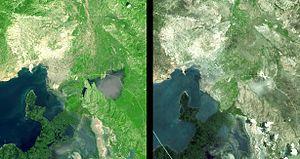
Haïti, en forme longue République d’Haïti, est un pays des Grandes Antilles occupant le tiers occidental de l’île d'Hispaniola, les deux tiers orientaux étant occupés par la République dominicaine. Sa capitale est Port-au-Prince et son point culminant est le pic la Selle.
Gonaïves est une commune d'Haïti, chef-lieu du département de l'Artibonite et de l'arrondissement des Gonaïves.